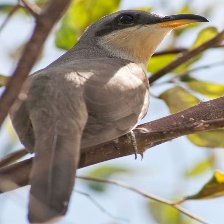
Species: MANGROVE CUCKOO
Scientific name: COCCYZUS MINOR